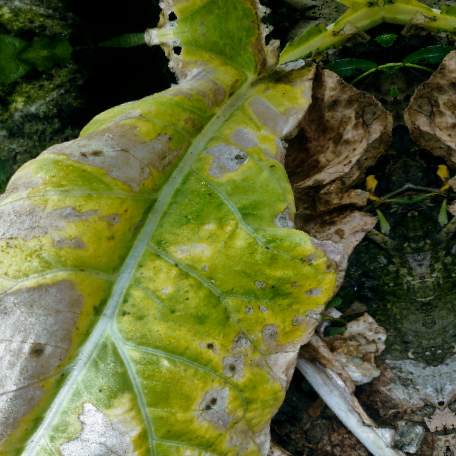
Label: Downy Mildew